Klinkowström

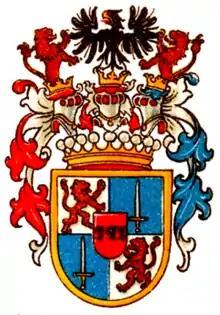
Coat of arms of the Counts von Klinkowström

Klinkowström or Klinckowström is a noble house of German origin with Prussian-Austrian and Swedish branches.